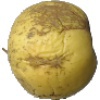
Label: golden_apple